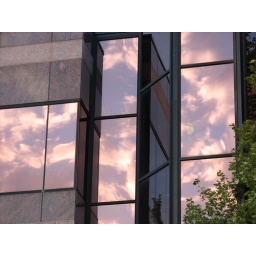
sky seen in glass by bigshoot1966